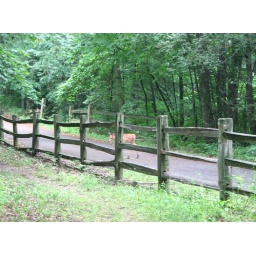
July 22, 2009 -- Fawn attempts to cross the bike path in Deer Grove Forest Preserve. -- IMG_09_09601e